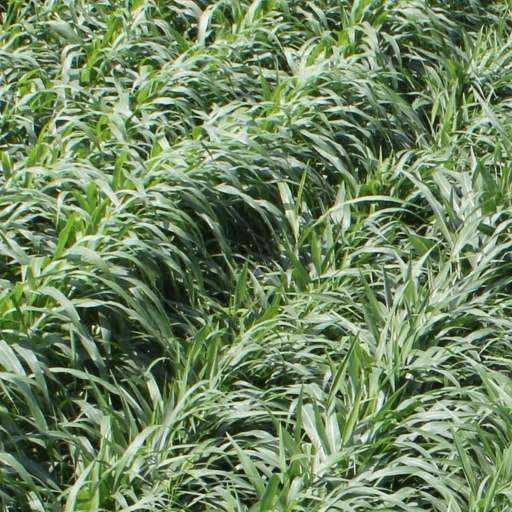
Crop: sorghum